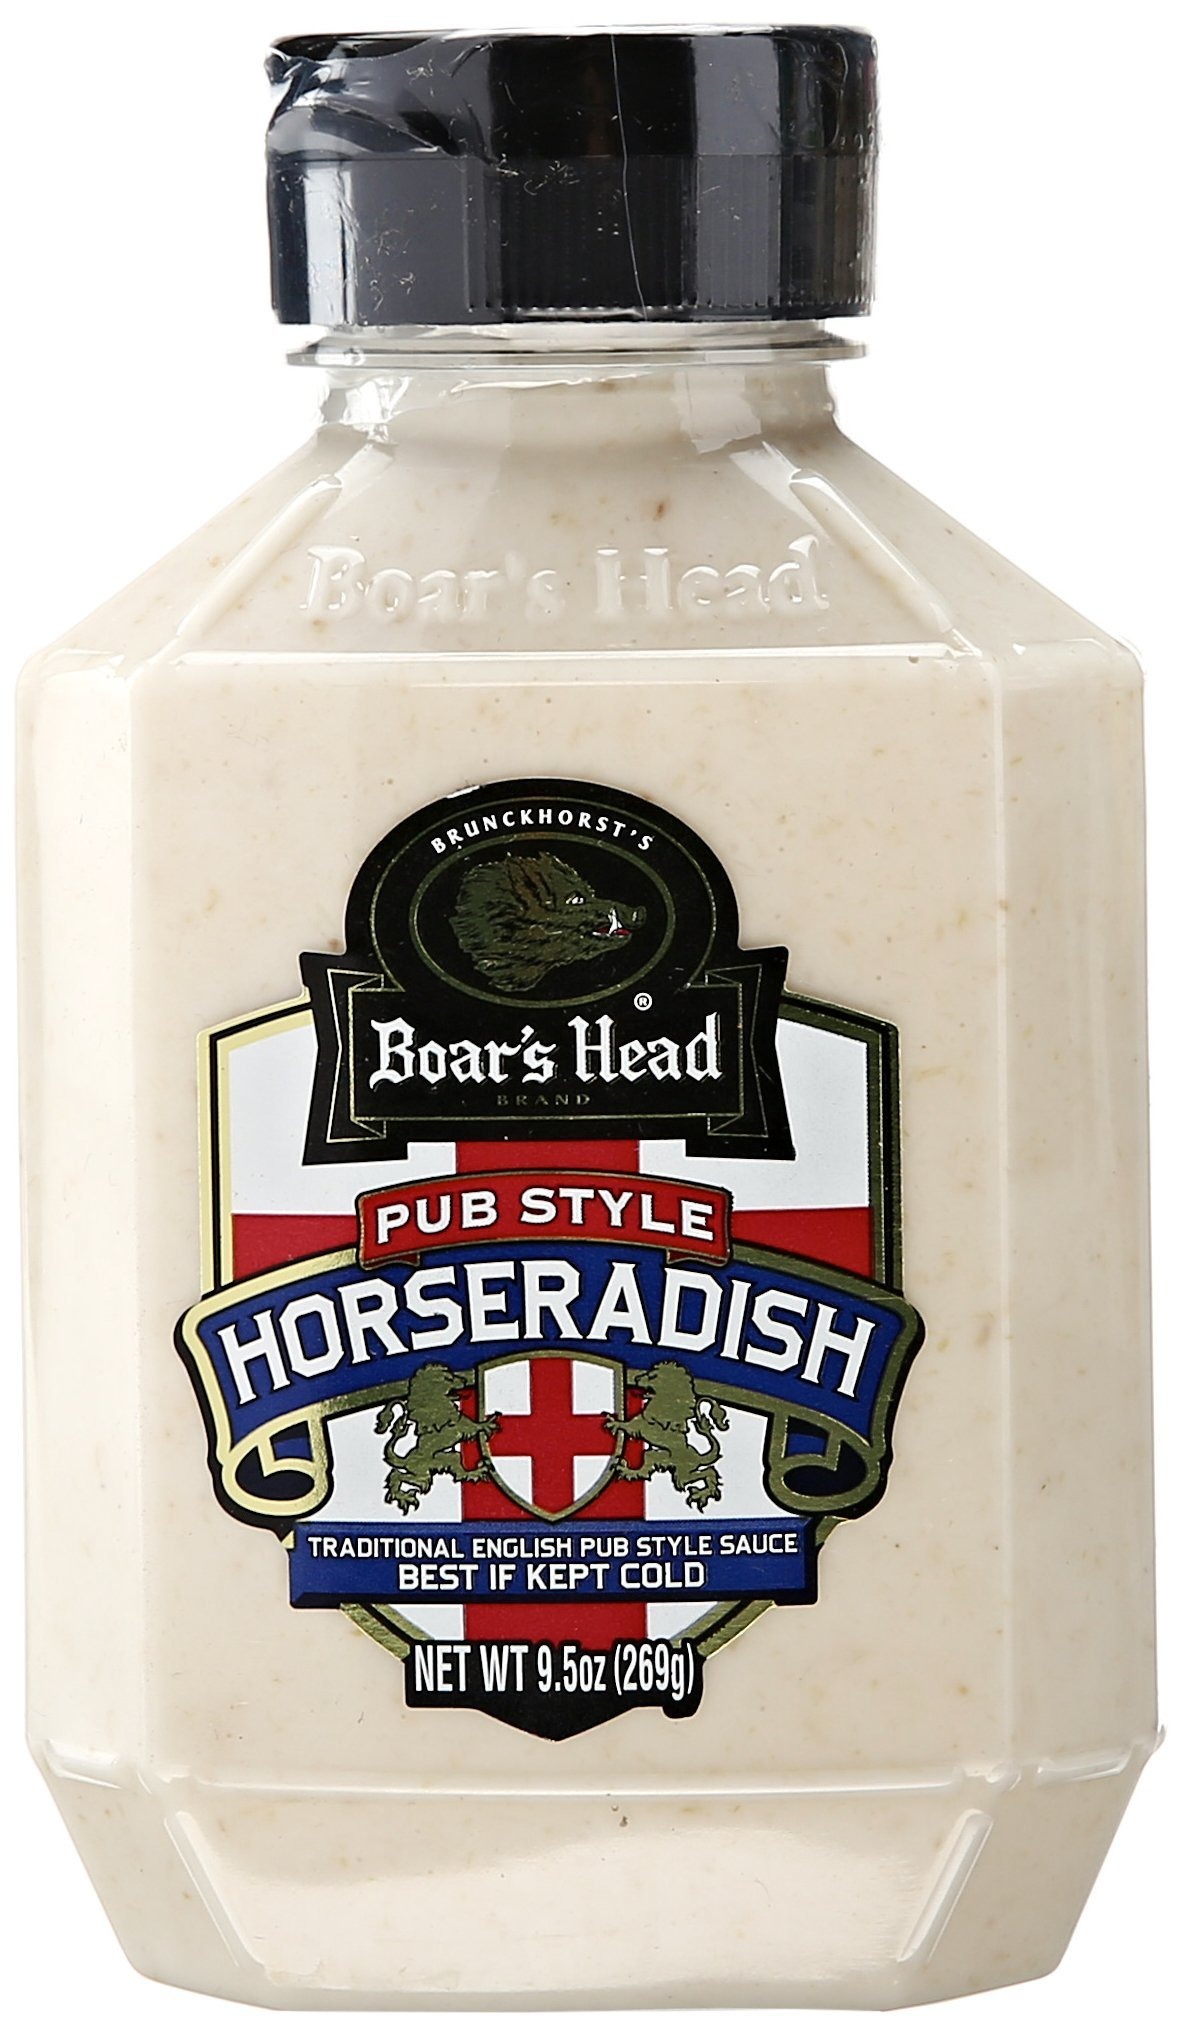
Item Name: Boar's Head Horseradish Sauce, 9.5 oz (3 pack)
Value: 28.5
Unit: Ounce

Price: 14.97